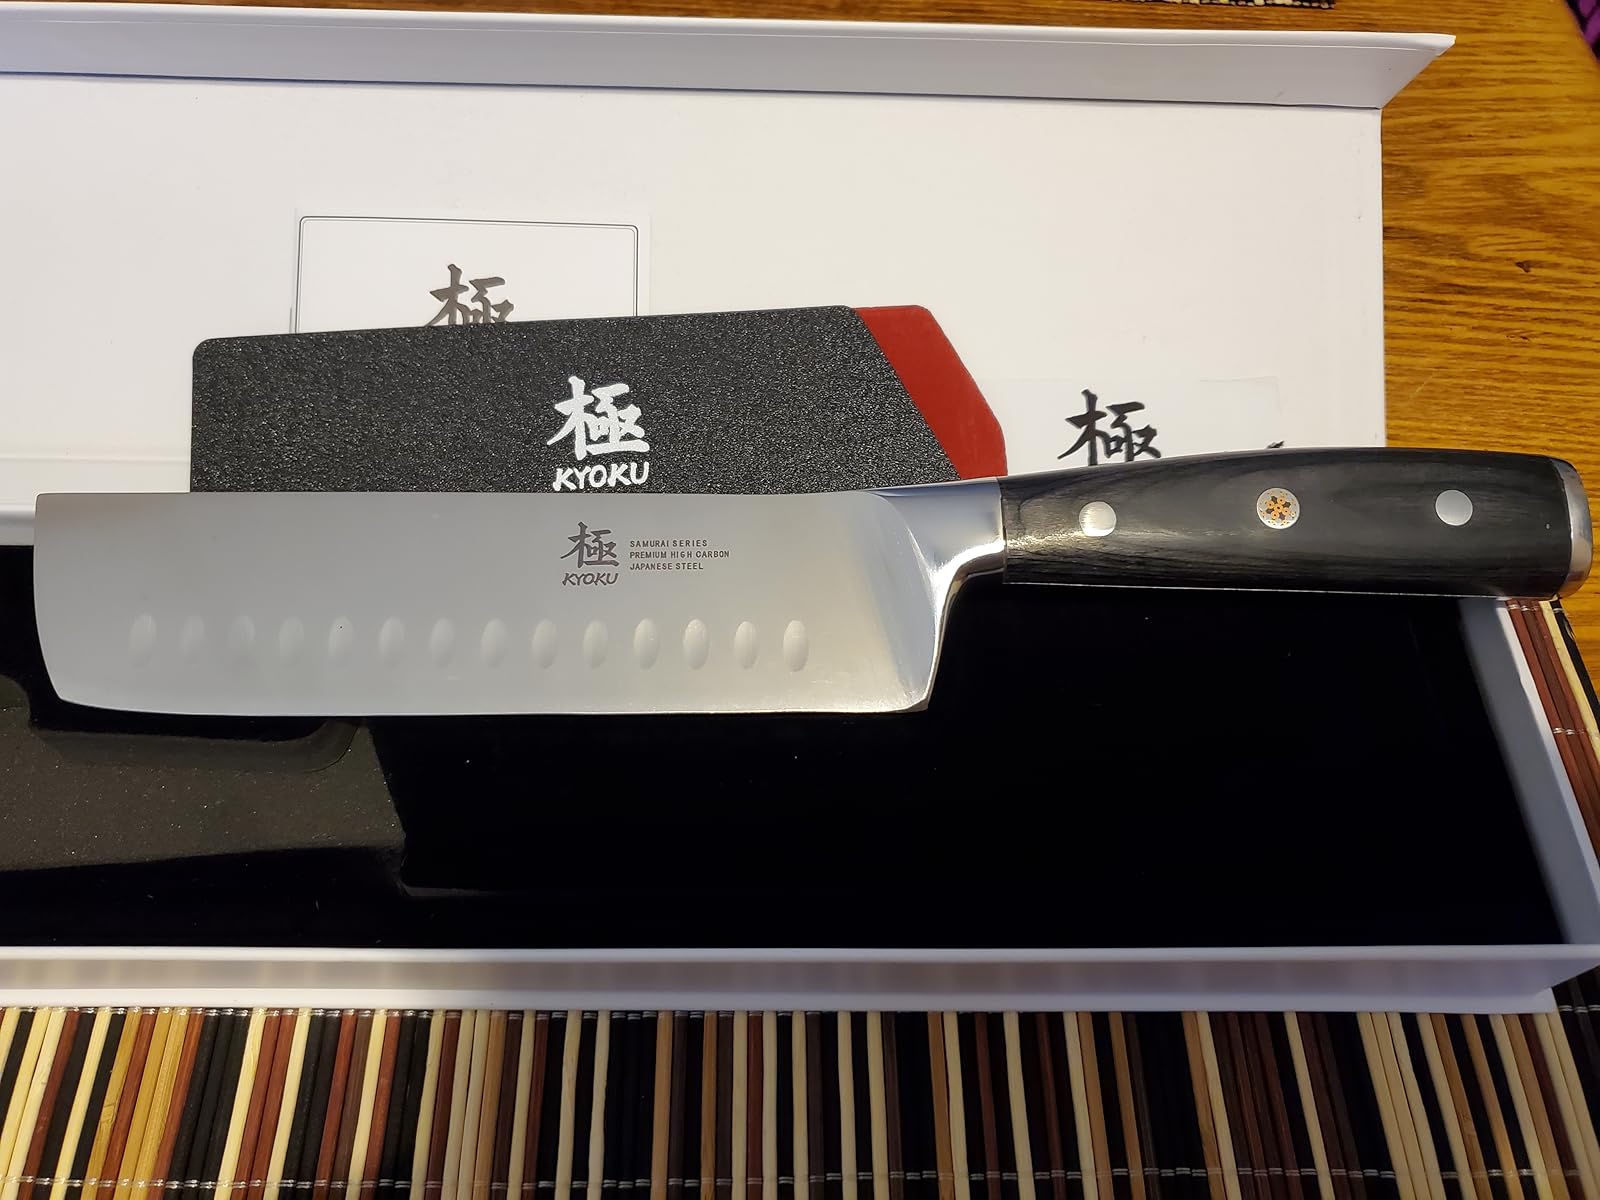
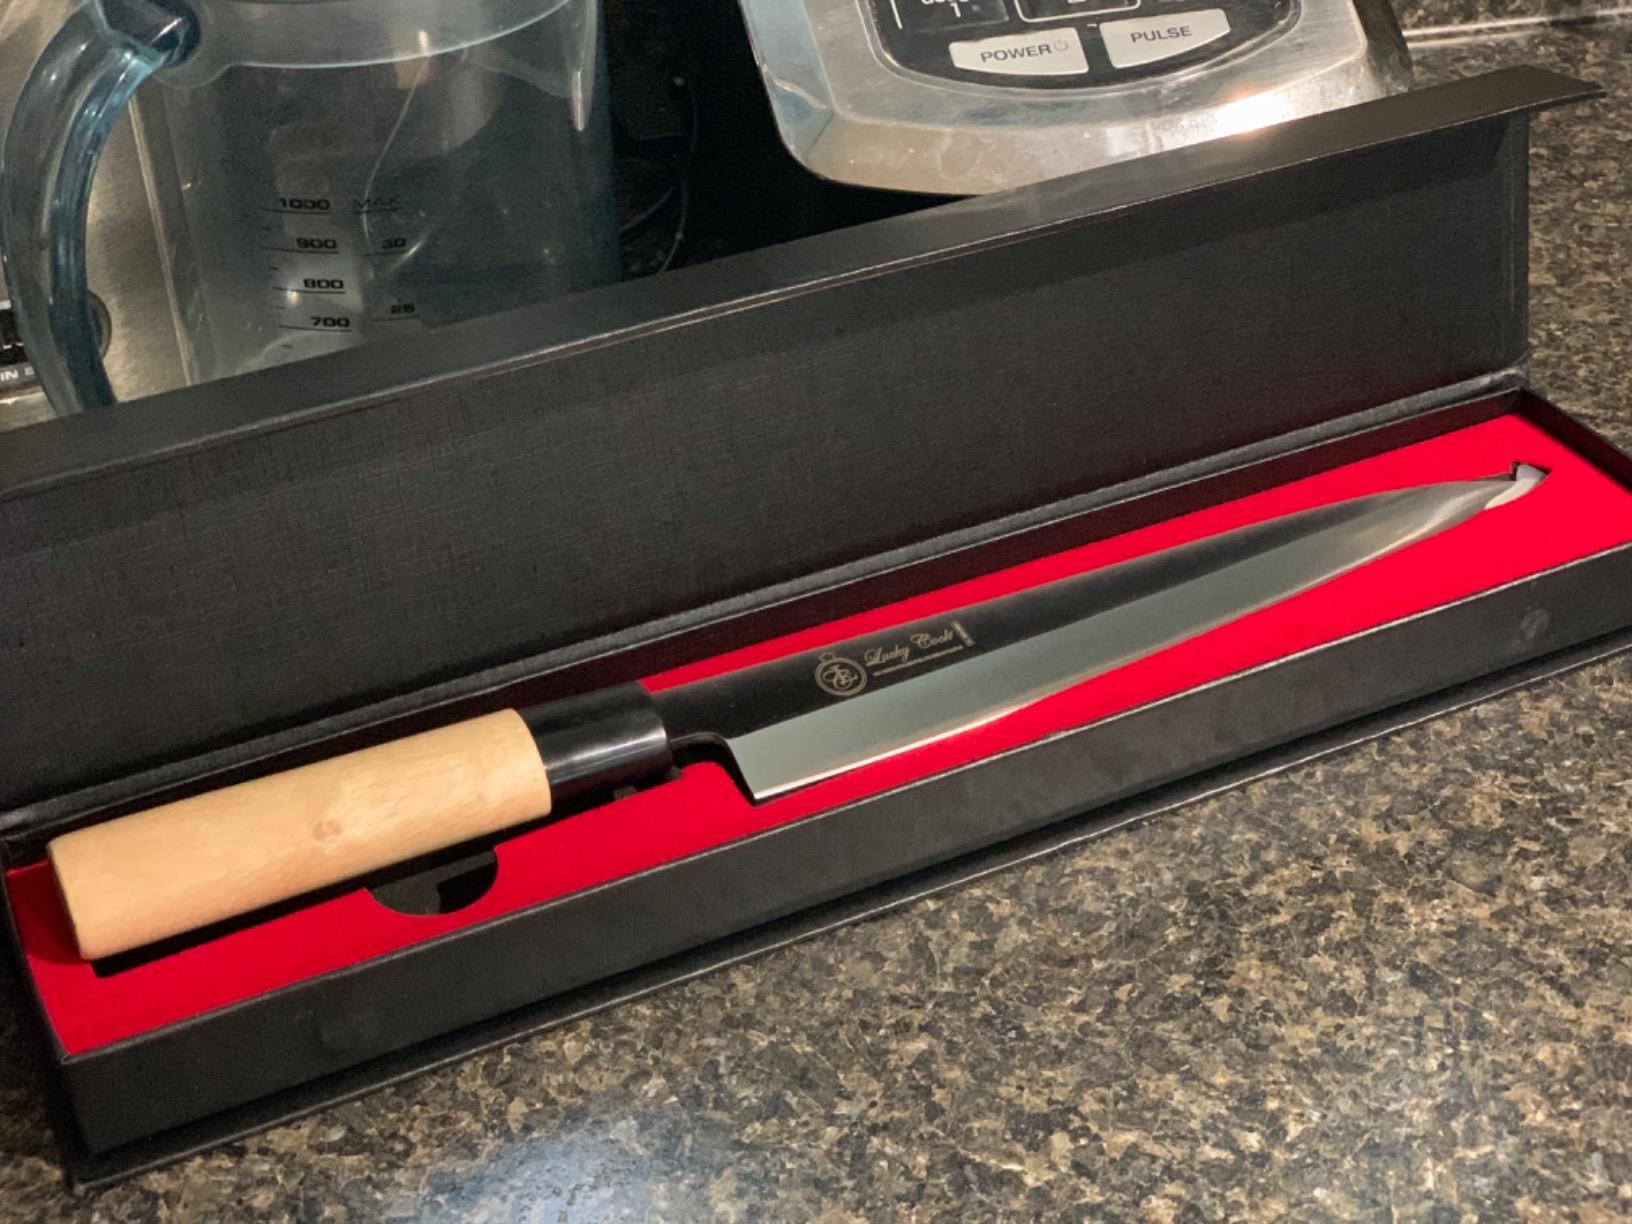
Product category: items_knife
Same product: no